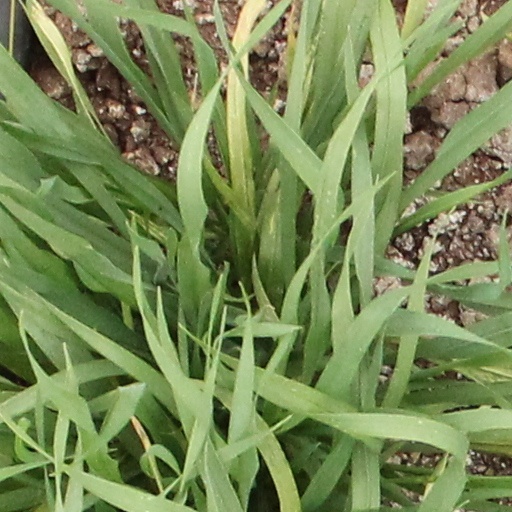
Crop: wheat